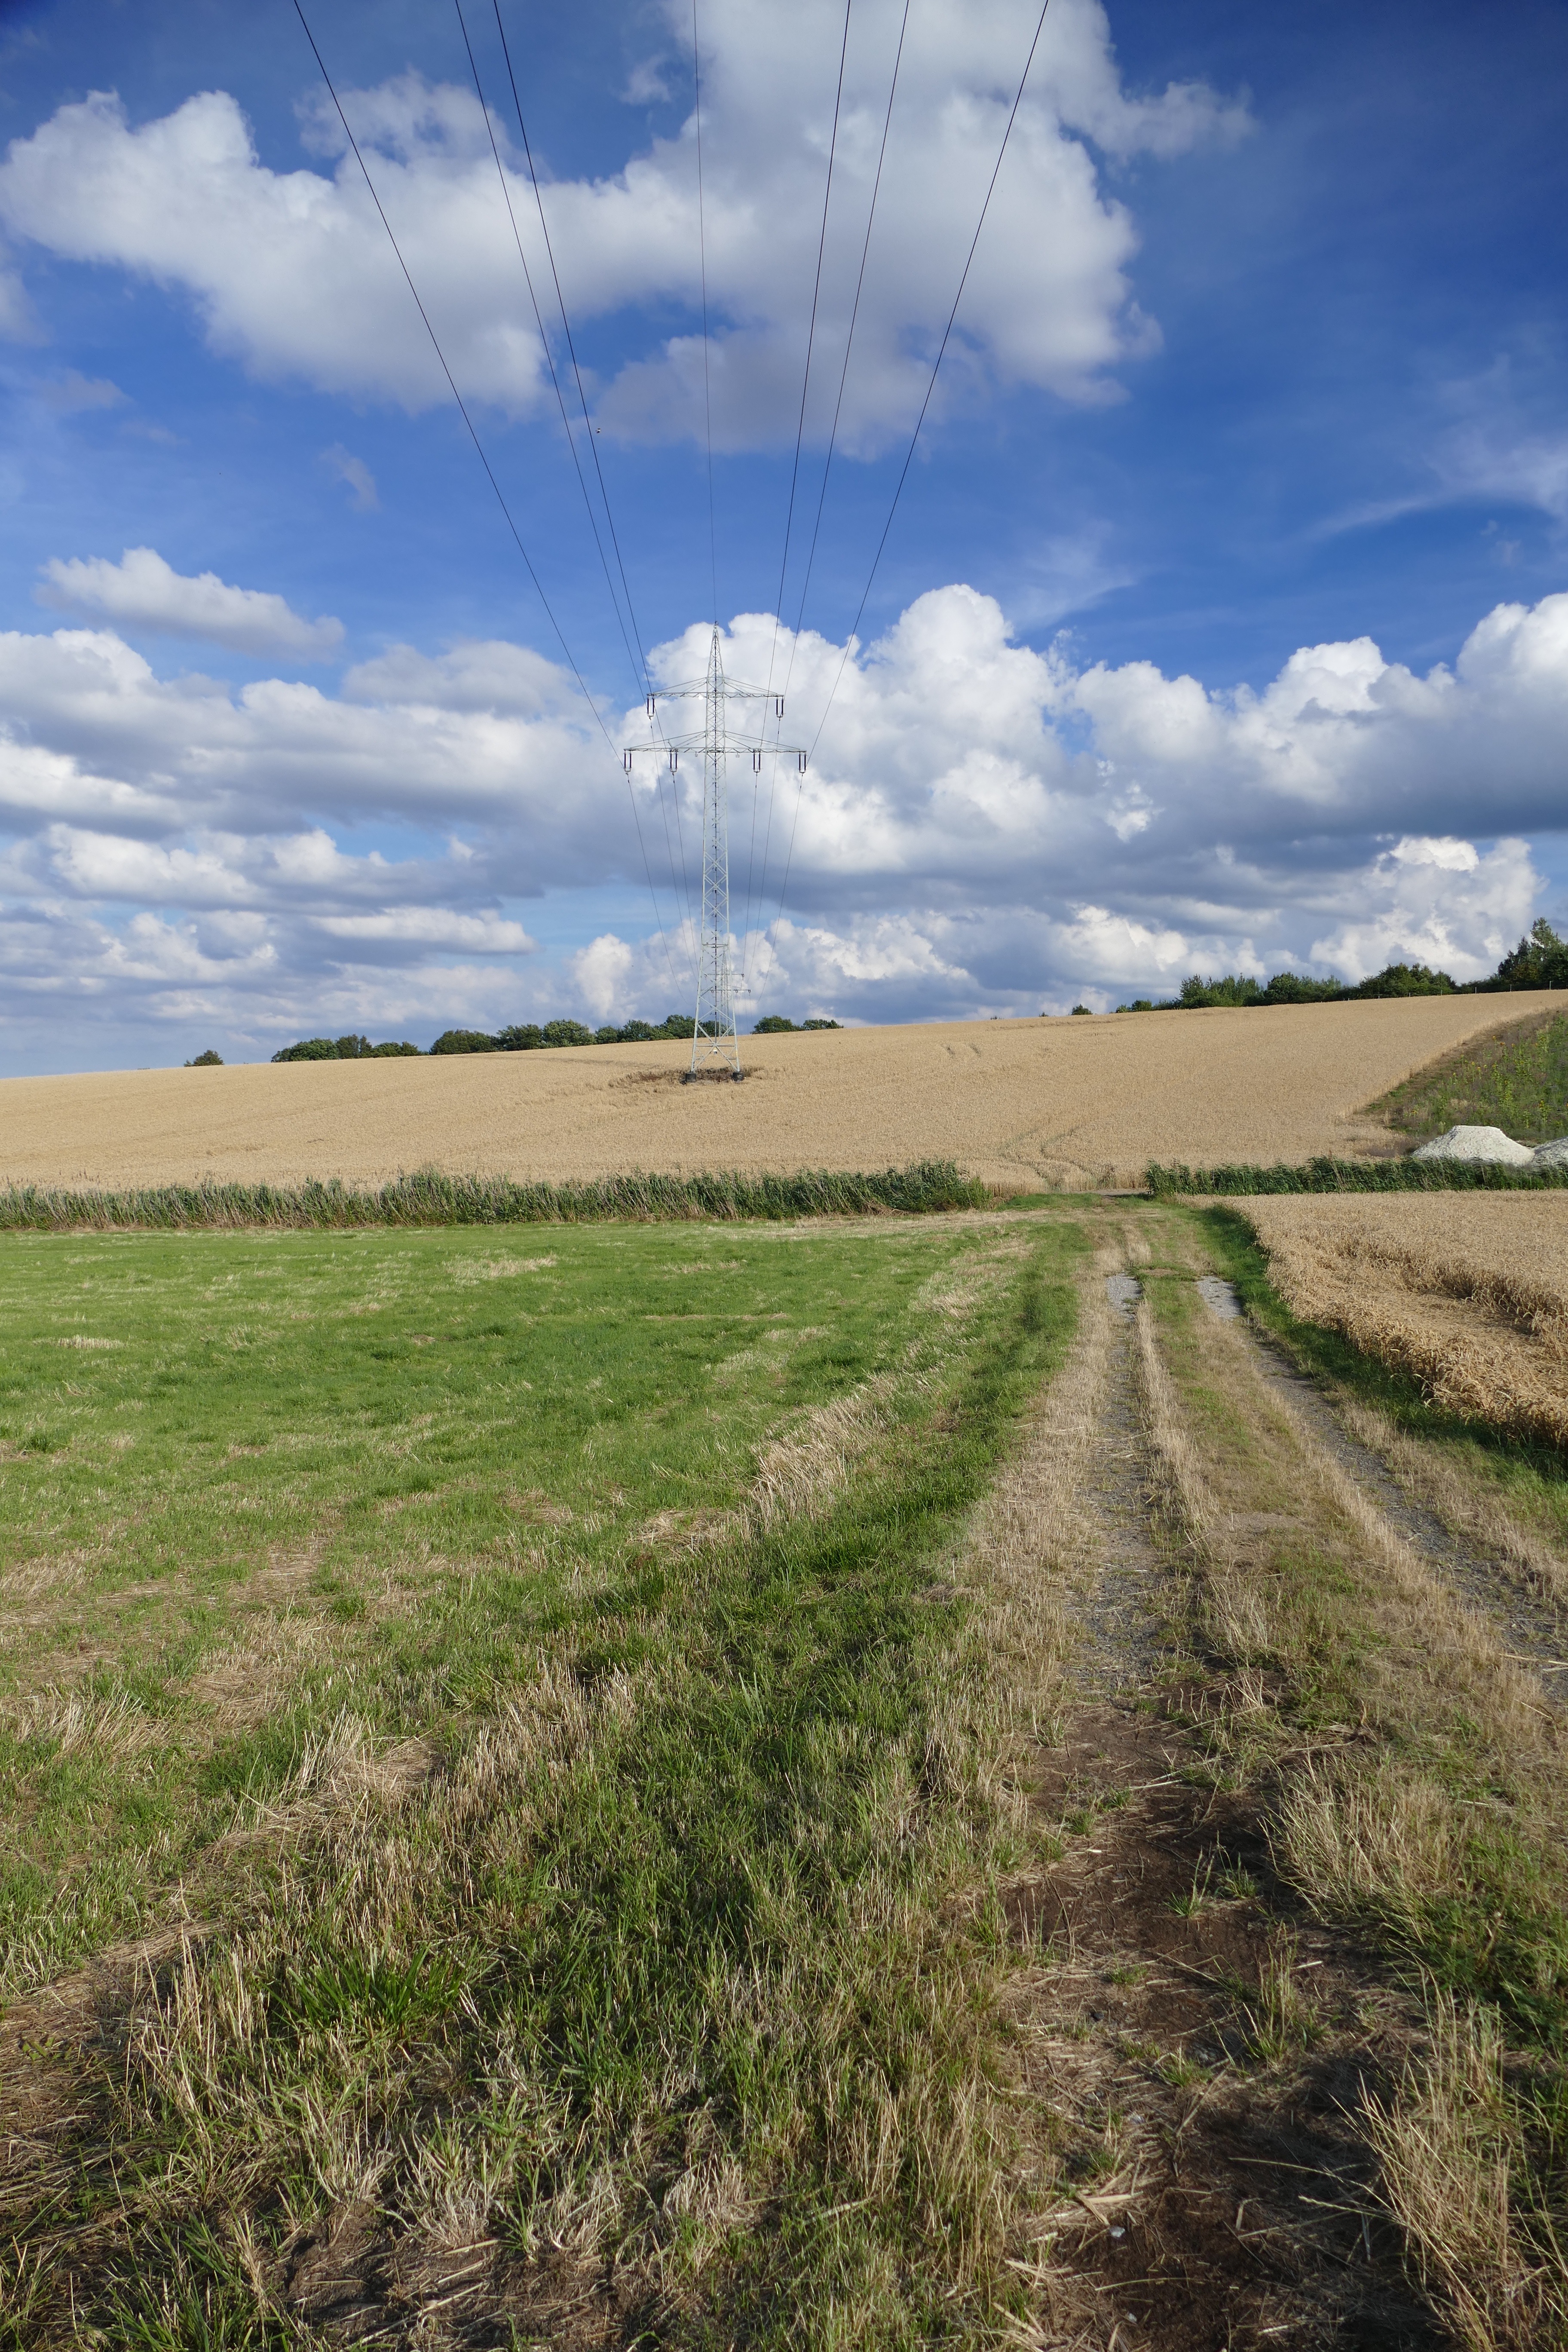
landscape, nature, grass, horizon, marsh, cloud, sky, road, field, prairie, hill, wind, crop, soil, agriculture, plain, energy, clouds, grassland, vision, wetland, habitat, ecosystem, steppe, power lines, rural area, natural environment, grass family